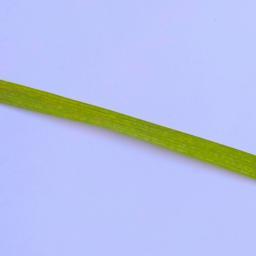
Label: Rice___Healthy